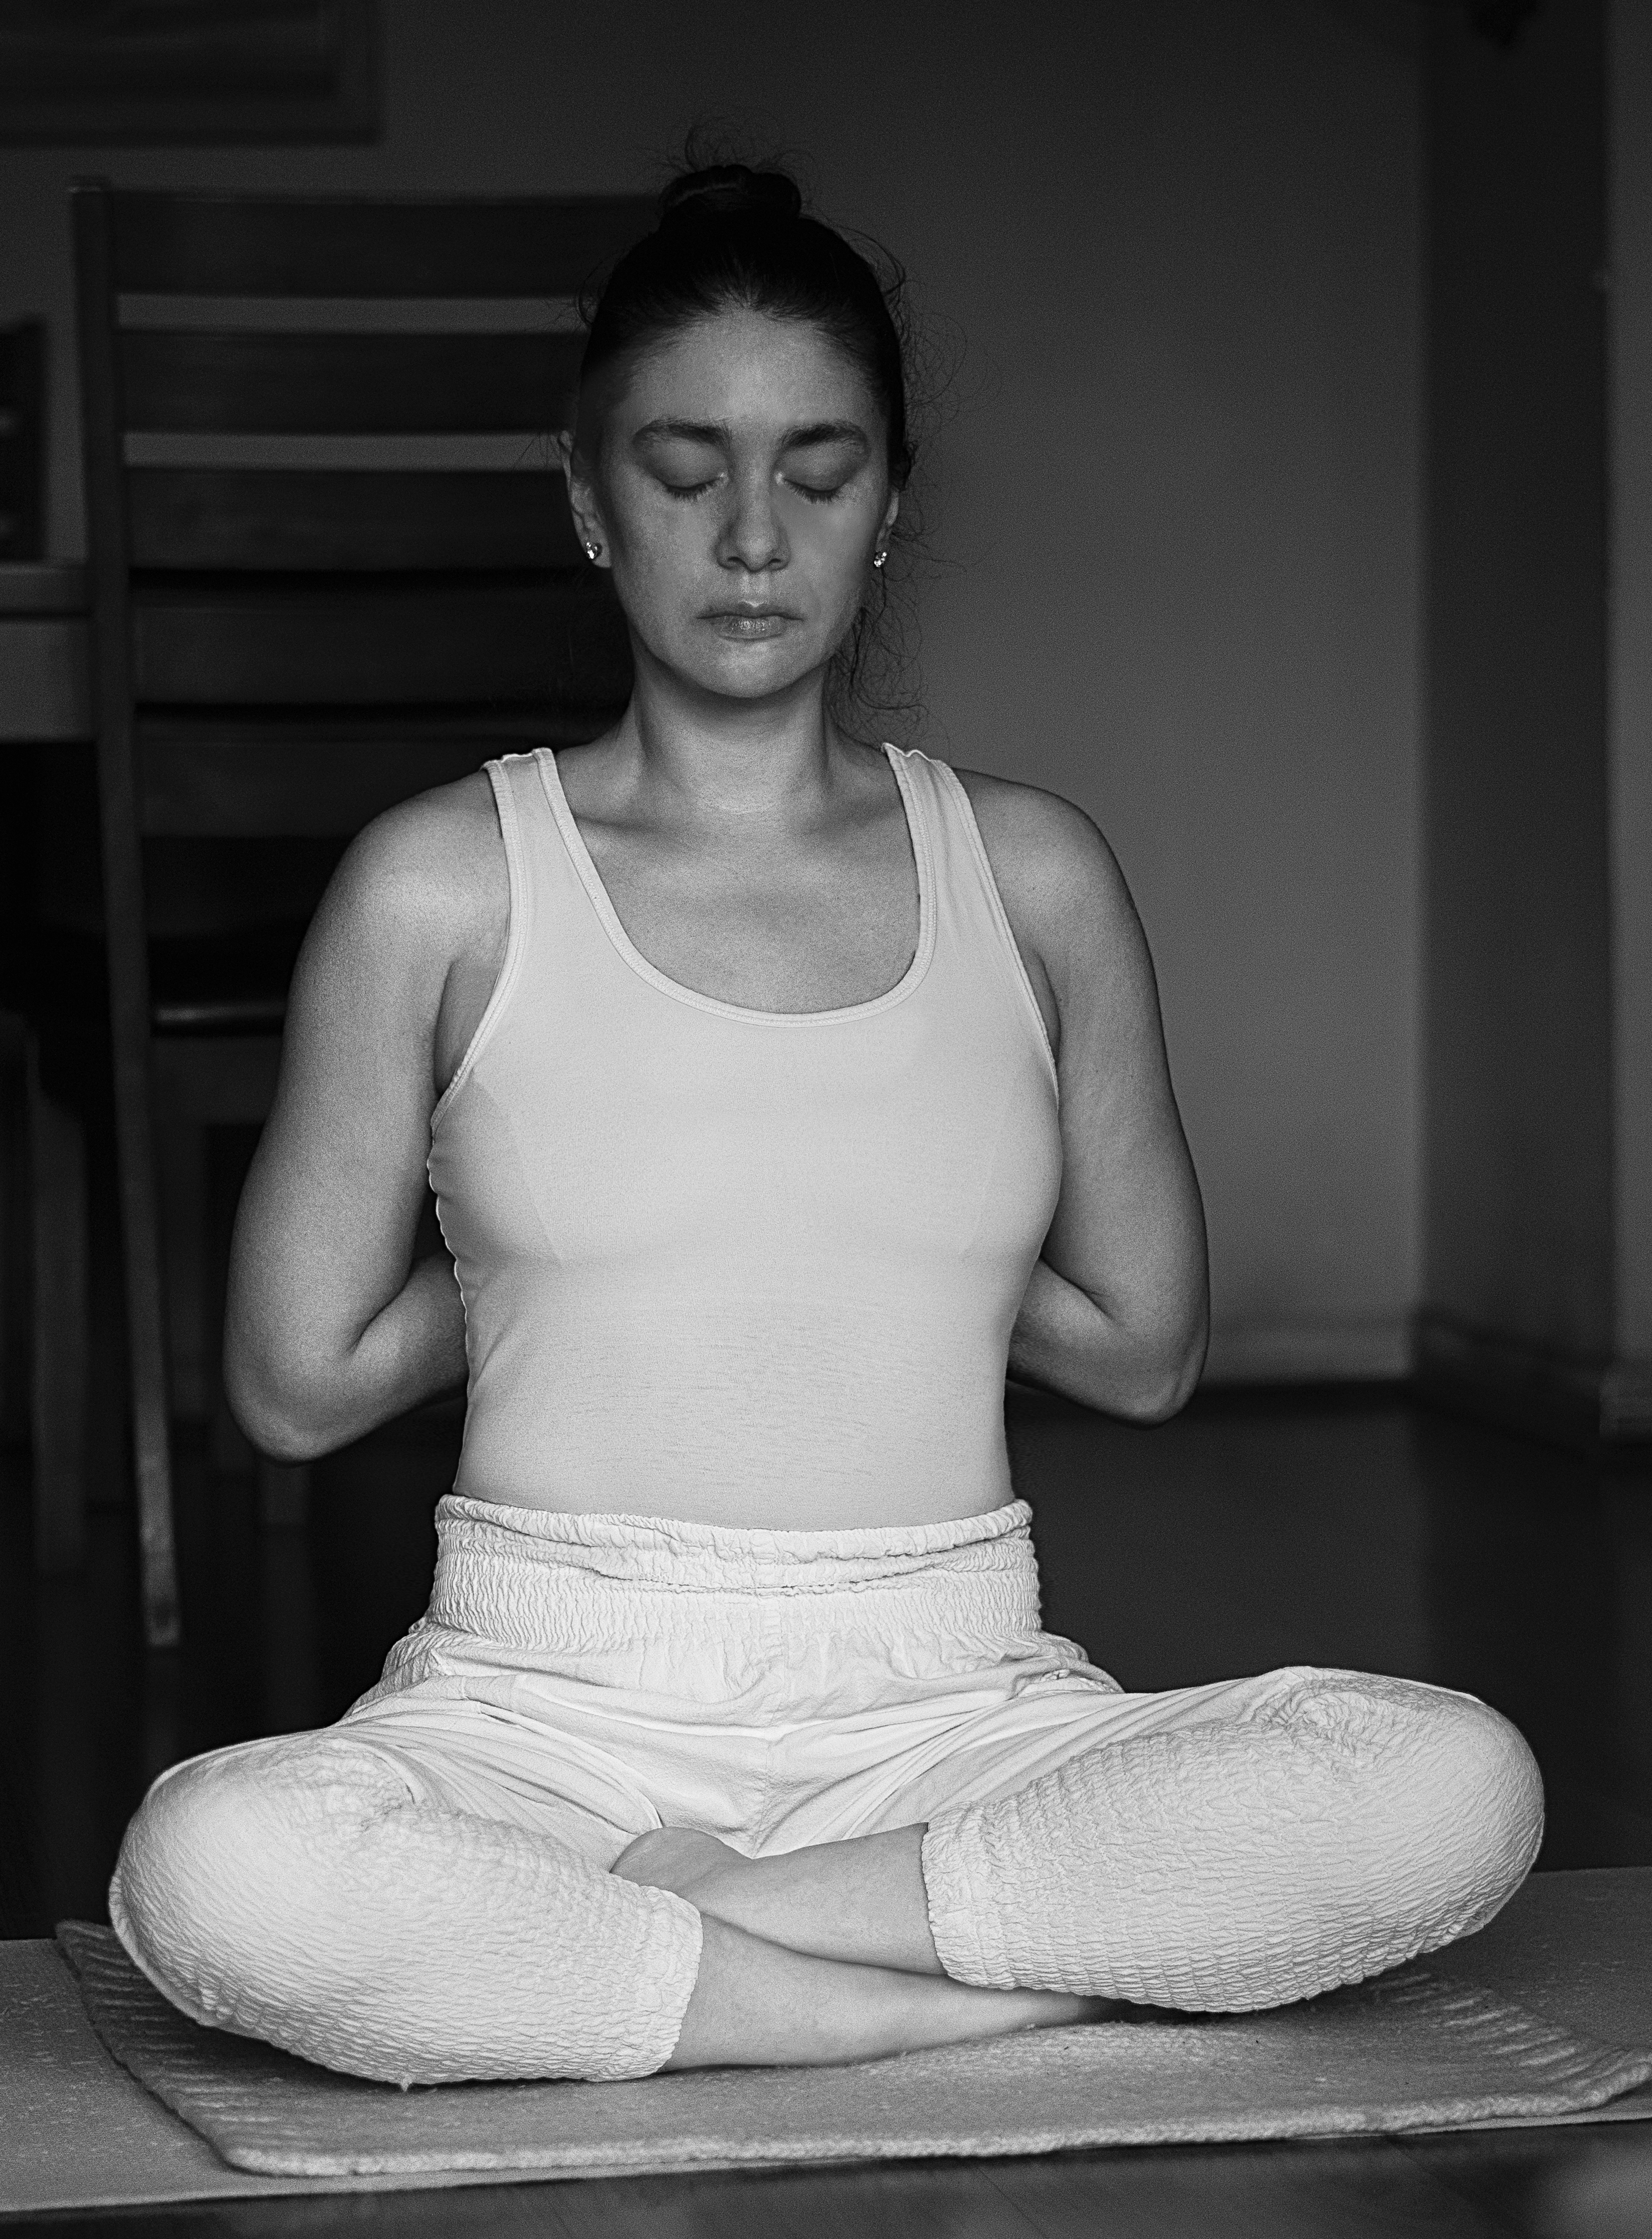
woman, sitting, white, black, yoga, physical fitness, standing, leg, black and white, monochrome, joint, meditation, shoulder, monochrome photography, human body, stomach, knee, photography, sportswear, hand, muscle, shoe, abdomen, trunk, balance, human leg, stock photography, elbow, flash photography, style, photo shoot